Jodha Akbar

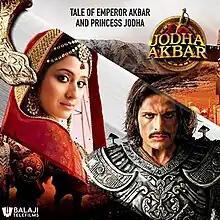

Jodha Akbar was an Indian historical drama television series that aired from June 18, 2013 to August 7, 2015 on Zee TV. The show was produced by Ekta Kapoor under Balaji Telefilms, and had starred Rajat Tokas and Paridhi Sharma. Critics have praised the series for its acting performances, scope, soundtrack and production values.